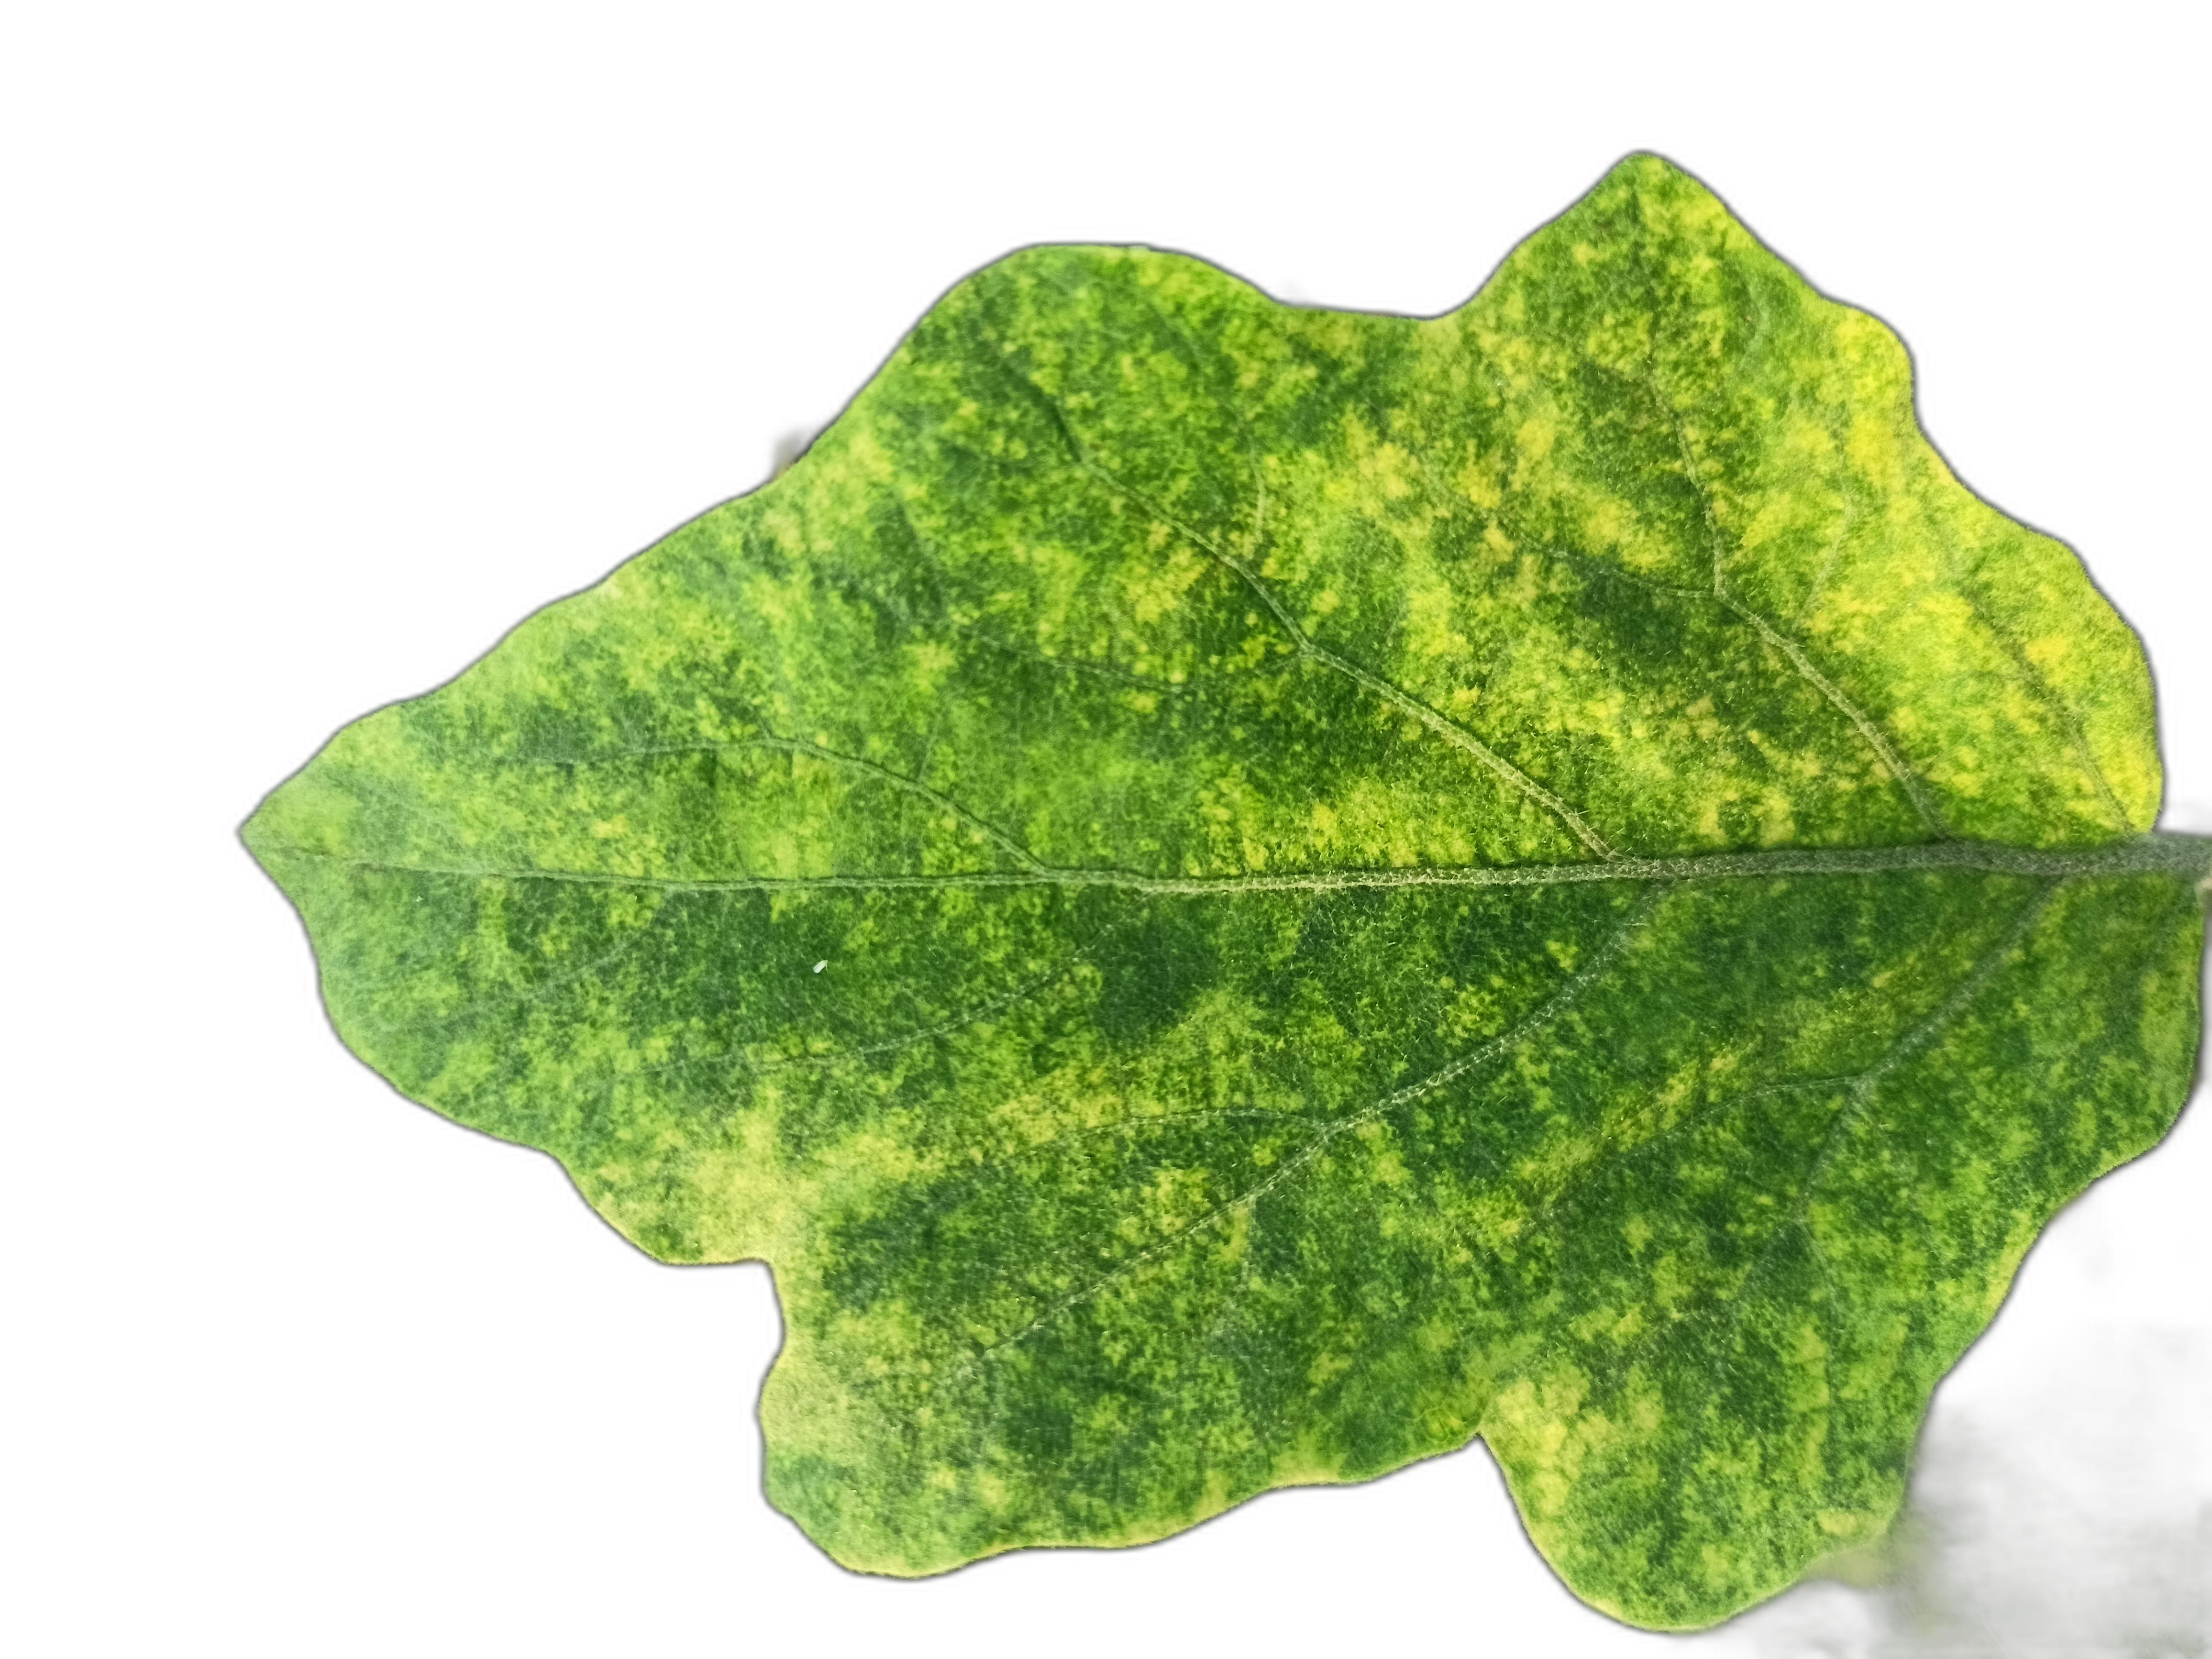
Label: Mosaic Virus Disease